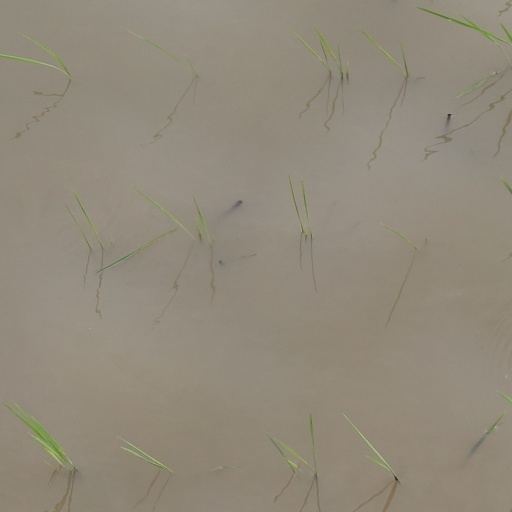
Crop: rice